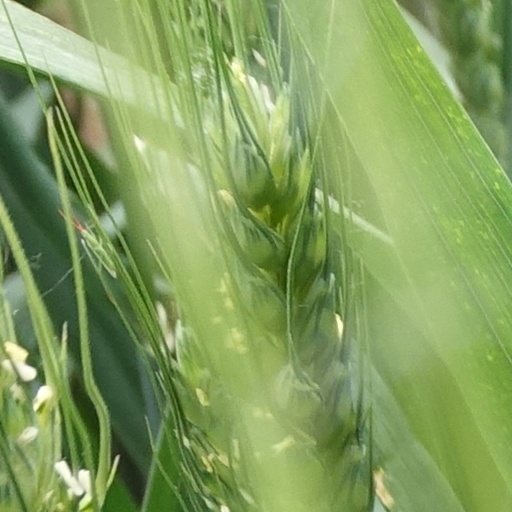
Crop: wheat